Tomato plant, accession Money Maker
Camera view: horizontal (90 deg, fisheye); turntable rotation: 270 degrees
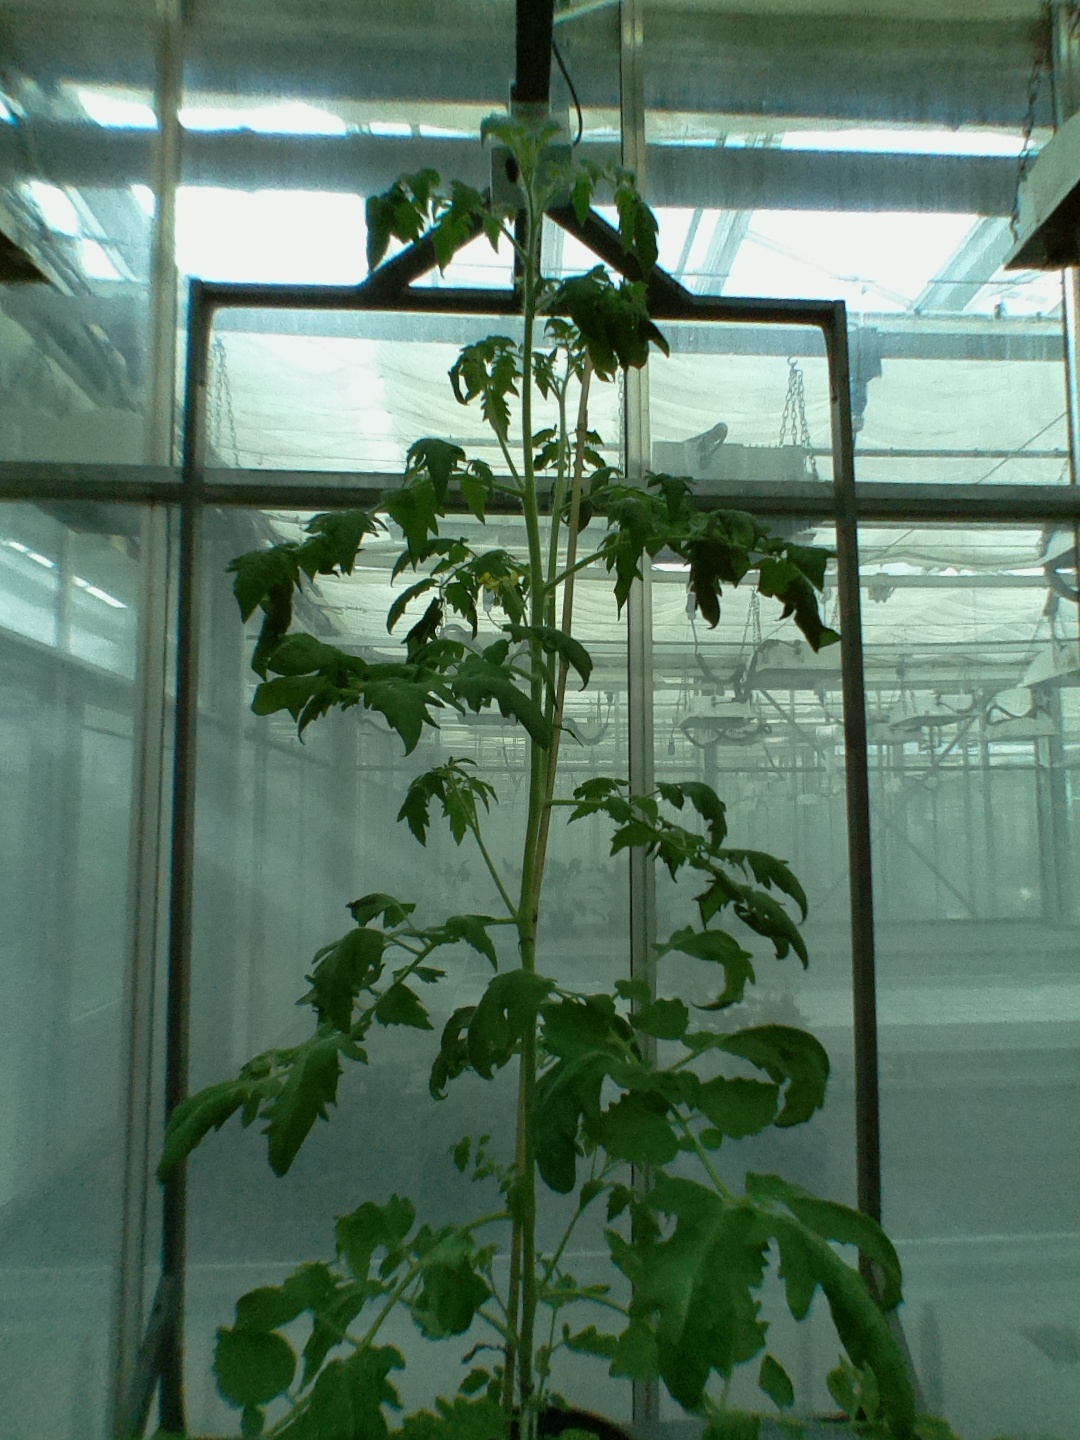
BBCH growth stage 64: 40%-50% of flowers open